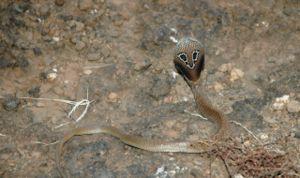
Naja naja est une espèce de serpents de la famille des Elapidae. En français, ce serpent est appelé cobra indien ou cobra à lunettes.